José Proceso Pozuelo y Herrero

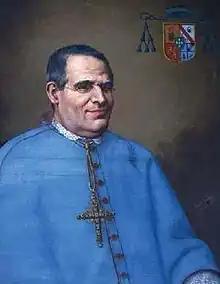

José Proceso Pozuelo y Herrero (Born 2 July 1828, died 23 March 1913) was a Spanish prelate of the Catholic Church, who served successively as apostolic administrator of Ceuta, bishop of Canarias, Segovia and Córdoba